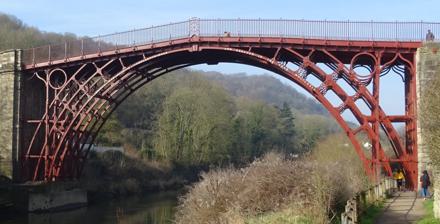
Building: The Iron Bridge
Country: United Kingdom
Year built: 1779
Bridge across the River Severn in Shropshire, England This article is about the bridge in Shropshire. For the village named after it, see Ironbridge . For other uses, see Iron Bridge (disambiguation) . The Iron Bridge The Iron Bridge (February 2019) Coordinates 52°37′38″N 2°29′08″W / 52.62735°N 2.48550°W / 52.62735; -2.48550 ( The Iron Bridge ) Carries Pedestrian traffic Crosses River Severn Locale Ironbridge Gorge , Coalbrookdale and Ironbridge Owner Telford and Wrekin Council Characteristics Design cast-iron truss arch bridge Longest span 100 ft 6 in (30.63 m) History Designer Thomas Farnolls Pritchard Constructed by Abraham Darby III Fabrication by Abraham Darby III Construction start November 1777 Construction end July 1779 Opened 1 January 1781 Statistics Toll Free public access since 1950 Scheduled monument Official name The Iron Bridge Designated 18 January 1934 ; 90 years ago ( 1934-01-18 ) Reference no. 1015325 Listed Building – Grade I Official name The Iron Bridge Designated 8 April 1983 ; 41 years ago ( 1983-04-08 ) Reference no. 1038659 Location The Iron Bridge is a cast iron arch bridge that crosses the River Severn in Shropshire , England. Opened in 1781, it was the first major bridge in the world to be made of cast iron . Its success inspired the widespread use of cast iron as a structural material, and today the bridge is celebrated as a symbol of the Industrial Revolution . The geography of the deep Ironbridge Gorge , formed by glacial action during the last ice age , meant that there are industrially useful deposits of coal , iron ore , limestone and fire clay present near the surface where they are readily mined, but also that it was difficult to build a bridge across the river at this location. To cope with the instability of the banks and the need to maintain a navigable channel in the river, a single span iron bridge was proposed by Thomas Farnolls Pritchard . After initial uncertainty about the use of iron, construction took place over 2 years, with Abraham Darby III responsible for the ironwork. The bridge crosses the Ironbridge Gorge with a main span of 100 ft 6 in (30.63 m), allowing sufficient clearance for boats to pass underneath. In 1934 it was designated a scheduled monument and closed to vehicular traffic. Tolls for pedestrians were collected until 1950, when the bridge was transferred into public ownership. After being in a poor state of repair for much of its life, extensive restoration works in the latter half of the 20th century have protected the bridge. The bridge, the adjacent settlement of Ironbridge and the Ironbridge Gorge form the UNESCO Ironbridge Gorge World Heritage Site . History Background The Ironbridge Gorge was formed at the end of the last ice age by the overflowing of Lake Lapworth , which resulted in the exposure of useful deposits of resources such as coal , iron ore , fire clay and limestone near the surface where they were readily mined. With the river providing a means of transport, the local area was an important centre of the emerging Industrial Revolution . Abraham Darby I first smelted local iron ore with coke made from Coalbrookdale coal in 1709, and in the coming decades Shropshire became a centre for industry due to the low price of fuel from local mines. The River Severn was used as a key trading route, but it was also a barrier to travel around the deep Ironbridge Gorge, especially between the then important industrial parishes of Broseley and Madeley , the nearest bridge being at Buildwas 2 miles (3.2 km) away. The Iron Bridge was therefore proposed to link the industrial town of Broseley with the smaller mining town of Madeley and the industrial centre of Coalbrookdale. The use of the river by boat traffic and the steep sides of the gorge meant that any bridge should ideally be of a single span, and sufficiently high to allow tall ships to pass underneath. The steepness and instability of the banks was problematic for building a bridge, and there was no point where roads on opposite sides of the river converged. The Iron Bridge was the first of its kind to be constructed, although not the first to be considered nor the first iron bridge of any kind. An iron bridge was partly constructed at Lyons in 1755, but was abandoned for reasons of cost, and a 72-foot-10-inch (22.2 m) span wrought iron footbridge over an ornamental waterway was erected in Kirklees , Yorkshire , in 1769. Proposal In 1773, architect Thomas Farnolls Pritchard wrote to his 'iron mad' friend and local ironmaster , John Wilkinson of Broseley, to suggest building a bridge out of cast iron . Although he specialised in the design of chimneypieces and other items of interior decoration, and in funerary monuments, he had also previously designed both wooden and stone bridges. During the winter of 1773–74, local newspapers advertised a proposal to petition Parliament for leave to construct an iron bridge with a single 120-foot (37 m) span. In 1775, a subscription raised funds of between £3000 and £4000 (equivalent to £372,000 to £496,000 in 2016), and Abraham Darby III , the grandson of Abraham Darby I and an ironmaster working at Coalbrookdale, was appointed treasurer to the project. In March 1776, the Act to build a bridge received Royal assent . It had been drafted by Thomas Addenbrooke, secretary of the trustees, and John Harries, a London barrister, then presented to the House of Commons by Charles Baldwyn , MP for Shropshire . Abraham Darby III was commissioned to cast and build the bridge. In May 1776, the trustees withdrew Darby's commission, and instead advertised for plans for a single arch bridge to be built in "stone, brick or timber". No satisfactory proposal was made, and the trustees agreed to proceed with Pritchard's design, but there was continued uncertainty about the use of iron, and conditions were set on the cost and duration of the construction. In July 1777 the span of the bridge was decreased to 90 feet (27 m), and then increased again to 100 feet 6 inches (30.6 m), possibly in order to accommodate a towpath . [ ii ] Construction Construction of the bridge Painting of the bridge by the Swedish painter Elias Martin in 1779. This is the only known painting during construction. A modern-day reconstruction of how the Iron Bridge was assembled at Blists Hill Victorian Town in Telford , Shropshire . The site, adjacent to where a ferry had run between Madeley and Benthall , was chosen for its high approaches on each side and the relative solidity of the ground. The Act of Parliament described how the bridge was to be built from a point in Benthall parish near the house of Samuel Barnett to a point on the opposite shore near the house of Thomas Crumpton. Pritchard died on 21 December 1777 in his towerhouse at Eyton on Severn , only a month after work had begun, having been ill for over a year. The bridge is built from five sectional cast-iron ribs that give a span of 100 feet 6 inches (30.6 m). The construction of the bridge used 378 long tons 10 cwt (847,800 lb or 384.6 t) of iron, and there are almost 1,700 individual components, the heaviest weighing 5 long tons 5 cwt (11,800 lb or 5.3 t). Components were cast individually to fit with each other, rather than being of standard sizes, with discrepancies of up to several centimetres between 'identical' components in different locations. The masonry and abutments were constructed between 1777 and 1778, and the ribs were lifted into place in the summer of 1779. The bridge first spanned the river on 2 July 1779, and it was opened to traffic on 1 January 1781. In 1997, a watercolour by Elias Martin was discovered in a Stockholm museum, which showed the bridge under construction in 1779. The painting shows a moveable wooden scaffold consisting of derrick poles standing in the river bed being used as a crane to position the half-ribs of the bridge, which had been taken to the site by boat from Darby's foundry 500 metres (1,600 ft) downstream. Using the approach depicted in the painting, a half-size replica of the main section of the bridge was built in 2001 as part of the research for the BBC 's Timewatch programme, which was shown the following year. Design Structural detail of the arches The bridge is to a carpenters' design typically used for wood structures, built from five sectional cast-iron ribs that give a span of 100 feet 6 inches (30.63 m). The interlocking rings between the arches make this a truss arch . Exactly 378 long tons 10 cwt (847,800 lb or 384.6 t) of iron was used in the construction of the bridge, and there are almost 1,700 individual components, the heaviest weighing 5.5 long tons (5.6 tonnes). Components were cast individually to fit with each other, rather than being of standard sizes, with discrepancies of up to several centimetres between 'identical' components in different locations. Central decorative railings Decorative rings and ogees between the structural ribs of the bridge suggest that the final design was Pritchard's, as the same elements appear in a gazebo he rebuilt. A foreman at the foundry, Thomas Gregory, drew the detailed designs for the members, resulting in the use of carpentry jointing details such as mortise and tenon joints and dovetails . The two outer ribs are engraved with the words: "This bridge was cast at Coalbrook-Dale and erected in the year MDCCLXXIX" ( Roman numerals for 1779). Two supplemental arches, of similar cast iron construction, carry a towpath on the southern bank and also act as flood arches . A stone arch with a brick vault carries a small path on the northern (town side) bank. Material Further information: Cast iron § Cast-iron bridges , and Cast-iron architecture The Iron Bridge is made of cast iron. This is immensely strong in compression, but performs less well than steel and wrought iron when subjected to tension or bending moments , because of its brittleness and lower tensile strength . Analysis of an arch and a strut from the Iron Bridge revealed the following elemental compositions: Element Proportion Arch Strut Carbon 2.65% 3.25% Silicon 1.22% 1.48% Manganese 0.46% 1.05% Sulphur 0.102% 0.037% Phosphorus 0.54% 0.54% The presence of 0.1% sulphur in cast iron is at the upper limit of what is acceptable, but the presence of sufficient manganese leads to the formation of harmless manganese sulphide . [ iii ] Puddled wrought iron was a much better structural material than cast iron but not widely available until after 1800, eventually becoming the preferred material for bridges, rails, ships and buildings until new steel making processes such as the Bessemer process were developed in the late 19th century. Cost Darby had agreed to construct the bridge with a budget of £3,250 (equivalent to £426,353 in 2023) [ iv ] and this was raised by subscribers to the project, mostly from Broseley. While the actual cost of the bridge is unknown, contemporary records suggest it was as high as £6,000 (£787,113 in 2023) [ iv ] , and Darby, who was already indebted from other ventures, agreed to cover the excess. However, by the mid-1790s the bridge was highly profitable, and tolls were giving the shareholders an annual dividend of 8 per cent. Later history The Iron Bridge in 1970 Aerial view of the Iron Bridge in 2008 The opening of the bridge resulted in changes in the pattern of settlement in the gorge, and roads around the bridge were improved in the years after its construction. The town of Ironbridge , taking its name from the bridge, developed at the northern end. The trustees, as well as local hotel keepers and coach operators, promoted interest in the bridge among members of high society. Repairs In July 1783, a 35-yard (32 m) wall was built in order to prevent the north bank from slipping into the river. Cracks were found in the stone land arch on the south side in December 1784, and the neighbouring abutment showed signs of movement. The Gorge is very prone to landslides, and over 20 are recorded in the British Geological Survey 's National Landslide Database in the area. It was suspected that the sides of the gorge were moving towards the river, forcing the feet of the arch towards each other, and consequently repairs were carried out in 1784, 1791 and 1792. It was the only bridge on the River Severn to survive the flood of February 1795 undamaged, due to its strength and small profile against the floodwaters. The medieval bridge at Buildwas was replaced with a cast iron bridge by Thomas Telford , which, by virtue of superior design, required half the quantity of iron despite a longer span of 128 feet (39 m). The Buildwas Bridge survived until 1906. Contrary to a common misconception , Telford was not responsible for the construction of the bridge itself. In 1800 the trustees commissioned repairs which lasted for several years, which involved the replacement of the stone land arches with wooden ones to relieve pressure on the main span. A proposal to build a rigid support between the abutments to keep them apart was found to be impossible with the available technology, but was achieved during the later restoration of the bridge in the 1970s. In 1812, its construction was described as "very bad" by Charles Hutton , and he predicted that it would not last for long, "though not from any deficiency in the iron-work", but due to cracks that had appeared in the stonework. The timber arches were replaced with cast iron ones in December 1820, and further repairs were necessary throughout the remainder of the 19th century. Around 1870, "Sir B. Baker stated that it had required patching for ninety years, because the arch and the high side arches would not work together. Expansion and contraction broke the high arch and the connexions between the arches. When it broke they fished it. Then the bolts sheared or the ironwork broke in a new place. He advised that there was nothing unsafe; it was perfectly strong and the stress in vital parts moderate. All that needed to be done was to fish the fractured ribs of the high arches, put oval holes in the fishes, and not screw up the bolts too tight." On 24 August 1902, a 30-foot (9.1 m) length of parapet collapsed into the river, and a section of deck plate weighing around 5 long hundredweight (250 kg) fell from the bridge in July 1903. The opening of a toll-free concrete bridge in 1909 caused concern among the trustees, but it continued to be used by vehicles and pedestrians. Closure to vehicles Iron Bridge Tollhouse The historic table of tolls Pedestrians on the bridge in 2019 A 1923 report by engineering consultants Mott, Hay and Anderson suggested that other than the paintwork, the main span of the bridge was in good condition. It was suggested that the metal deck of the bridge was dangerously heavy, and that after removing the dead weight the bridge should be reopened to vehicles no heavier than 2 tons and restricted to the centre of the roadway. A weight limit of 4 tons was imposed, but the housing boom of the 1930s meant that drivers distributing tiles produced at Jackfield were insistent that they should be allowed to use the bridge, so the trustees took the decision to close it to vehicular traffic with effect from 18 June 1934. Tolls for pedestrians were collected until 1950, when ownership of the bridge was transferred to Shropshire County Council . The tolls collected only marginally covered the cost of collection, leaving no budget for conservation, and the bridge had not been cleaned or painted for many years. Due to its poor condition, between the 1940s and 1970s a number of suggestions were made to scrap and replace the bridge, or move it to a different location. In 1956 the County Council made a proposal to demolish the bridge and replace it with a new one, but this plan did not come to fruition. The Ironbridge Gorge Museum Trust was set up in 1967 with the aim of protecting industrial heritage in the Ironbridge Gorge, and was able to secure funding from the council to carry out repairs. Restoration Renovations to The Iron Bridge The Iron Bridge being repaired in 1974 The Iron Bridge being repainted in 1980 With funding from Shropshire County Council, the Historic Buildings Council for England , and the nascent Ironbridge Gorge Museum Trust, a programme of repairs took place on the foundations of the bridge at a cost of £147,000 between 1972 and 1975. The consulting engineers Sandford, Fawcett, Wilton and Bell decided to place a ferro-concrete inverted arch under the river to counter inward movement of the bridge abutments. The arch was built by the Tarmac Construction Company , starting in the spring of 1973, but unusually high summer floods washed over the cofferdam, frustrating hopes that the work could be done in a single summer. Filling material was removed from the south abutment to reduce its weight, and the arch through it was reinforced with concrete. The road surface was replaced with a lighter tarmac , the stone of the abutments was renewed and the toll-house was restored as an information centre. In 1980, the structure was painted for the first time in the 20th century, and the work was complete for the bicentenary of the opening, which was celebrated on 1 January 1981. Before and after restoration blue-grey was the colour of the bridge before restoration (image taken 2014). red-brown is the colour of the bridge since restoration (image taken 2019). Between 1999 and 2000, the bridge was scaffolded to allow examination by English Heritage . The bridge was also repainted and minor repairs were carried out. In January 2017 English Heritage announced a £1.2 million restoration project on the Iron Bridge, starting in September 2017, the "biggest ever conservation project" undertaken by English Heritage. The cost was quoted in 2018 at £3.6 million, with English Heritage describing it as "an ambitious conservation of its ribs and arches, its stonework and decking." The project was created after extensive surveys of the area revealed that the historic structure was under threat due to stresses in the ironwork dating from the original construction, ground movement over the centuries, and an earthquake in the 19th century. Apart from the structural restoration, the bridge was also reverted from blue-grey to its original red-brown colour after forensic analysis revealed this was how the bridge looked when it was first erected. Structural damage to the bridge before its restoration Cracked mortice joint (image taken 2003) Broken supports (image taken 2004) The project was partly funded through the use of crowdfunding in which £47,545 was raised. It also received a €1,000,000 donation from the Hermann Reemtsma Foundation, a German foundation which mainly promotes cultural and social projects in northern Germany. This would also be the foundation's first funding in the United Kingdom. Following the works the bridge was reopened on 6 December 2018. Recognition The bridge, the adjacent settlement of Ironbridge and the Ironbridge Gorge form the UNESCO Ironbridge Gorge World Heritage Site , which was created in 1986. The bridge is a Grade I listed building , and is owned by Telford and Wrekin Council . In 1934 it was designated a Scheduled Ancient Monument , and in 1979, the bridge was recognised by the American Society of Civil Engineers as an International Civil Engineering Landmark . In 2020 the conservation and restoration work on the bridge was honoured in the European Heritage Awards/Europa Nostra Awards , which includes up to 30 of the most outstanding heritage projects from all parts of Europe within the EU and EEA . Influence on bridge design The bridge, as the first bridge of significant size built of metal, had "considerable influence on developments in the fields of technology and architecture". The successful use of cast iron in 1781 pioneered the choice of that material for many subsequent bridges, and cast iron arches of considerable span were constructed late in the 18th and early in the 19th century. In 1786, the revolutionary author and polymath Thomas Paine had models built to demonstrate the use of cast iron for bridges, and promoted these to the Academy of Sciences at Paris, and to the Royal Society in England. He went on to have manufactured and erected "a complete rib of 90 feet span, and 5 feet of height from the chord line to the center of the arch", weighing three tons. This was followed by a complete bridge of five ribs and 210 feet (64 m) span which he had erected in a field in Paddington , but without buttresses it was merely for display and was dismantled after a year. In 1793–96, the Wearmouth Bridge was built with a span of 235 feet (72 m), constructed from cast iron in the form of cast voussoirs , somewhat like the voussoirs of a masonry bridge. The bridge used some of the iron from Paine's bridge, which had been returned to the foundry in Rotherham . In 1795, a large flood in the Severn swept away all the bridges in the vicinity, except the Iron Bridge, where the open structure allowed the floodwaters to pass through. Thomas Telford was Surveyor of Public Works in Shropshire at the time. His design for the replacement bridge at Buildwas incorporated a high arch like the Iron Bridge, but it had a span 30 feet (9.1 m) wider and used less than half the amount of iron. Telford went on to design a series of cast iron bridges, the oldest of which to survive is the Craigellachie Bridge . In 1799, the Coalport Bridge was rebuilt after the flood as a single span with three cast iron ribs. This 1799 version was re-modelled in 1818 with two additional ribs, and survives to the present day. Wearmouth Bridge (1793–96) Buildwas Bridge by Thomas Telford (1795–96) The Coalport Bridge (1818), incorporating three ribs from 1799 and an additional two in 1818 Craigellachie Bridge (1814) by Telford Artistic depictions The original red-brown colour of the bridge can be seen in William Williams' 1780 painting, which was commissioned by Abraham Darby III. Over fifty painters and engravers came to the area around Coalbrookdale between 1750 and 1830 to witness and record the rise of industry and changing landscape. One of the first artists to depict the bridge was William Williams , who was paid 10 guineas (equivalent to £1,254 in 2016) in October 1780 by Darby for a drawing of the bridge. An engraving by Michael Angelo Rooker proved popular, and a copy was purchased by Thomas Jefferson where it was displayed in the dining room of Monticello . In 1979, the Royal Academy of Arts held an exhibition entitled "A View from the Iron Bridge" to commemorate the bicentenary of the bridge. See also List of crossings of the River Severn Listed buildings in The Gorge Notes